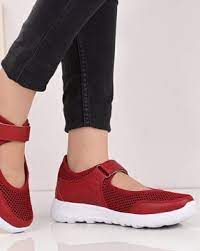
Label: Sneaker